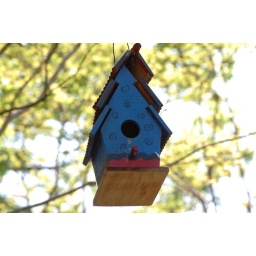
An abundance of bird houses I found in a park on Capitol Hill